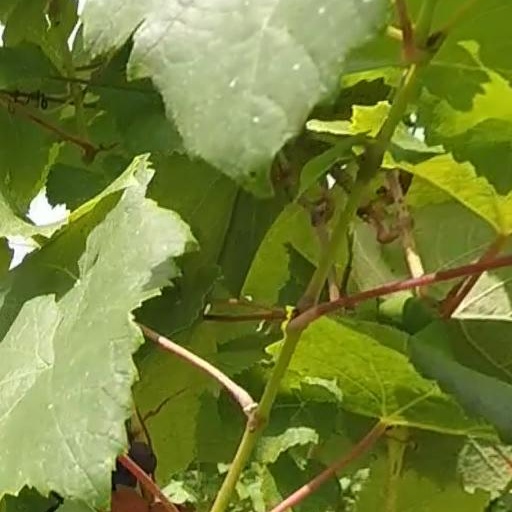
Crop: grape